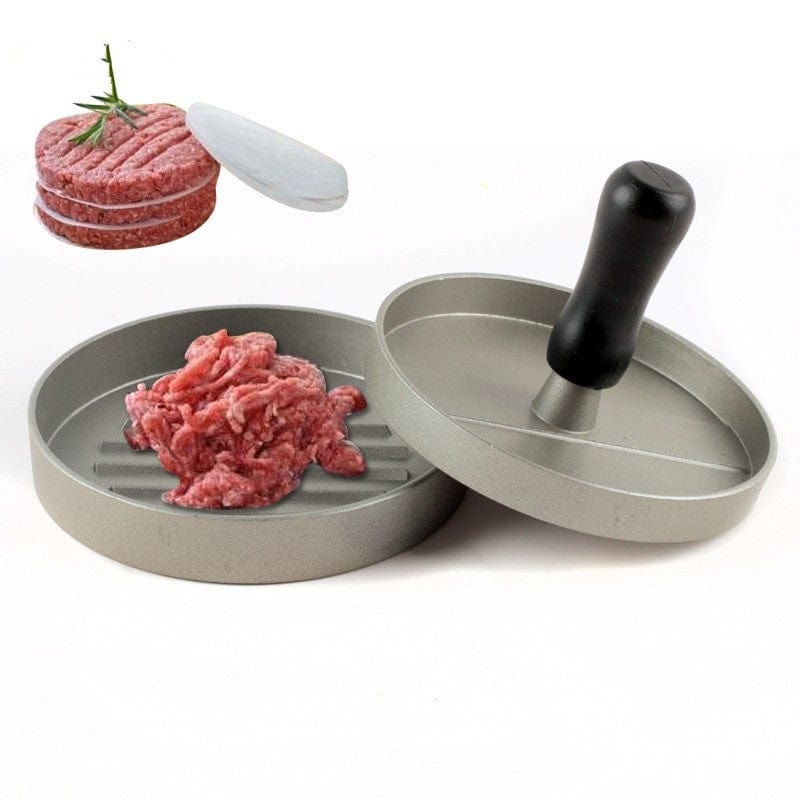
Non-Stick Aluminum Single Hamburger Patty Press
Brand: Gadget Gerbil
DESCRIPTION: Size: 12 x 12 x 9 cm Material: Aluminum Die CastingWorking Temperature:-20~120 CelsiusIncludes a base and handled press plateThis product is High quality and food safety, Product surface is with paint coating Enjoy the ease of use! You can choose according to your tastes kind meatloaf, thickness up to about 1CM. it is very easy for cleaning and take out for barbecue. This product is not only Meatloaf mold, but also barbecue plate, can be heated directly on the fire / iron and other heating appliances, great to meet the needs of consumers. It is a perfect partner for DIY Hamburg.
Category: Home & Garden > Kitchen & Dining > Kitchen Tools & Utensils > Cookie Presses